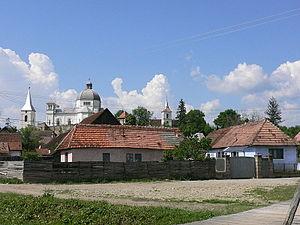
Belin est une commune roumaine du județ de Covasna, dans le Pays sicule en Transylvanie. Elle est composée des deux villages suivants :